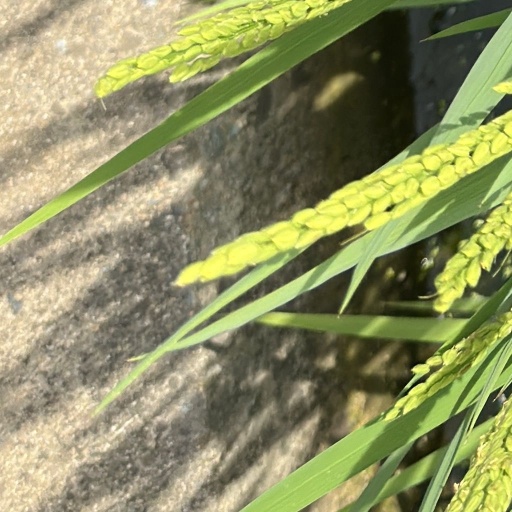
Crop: rice